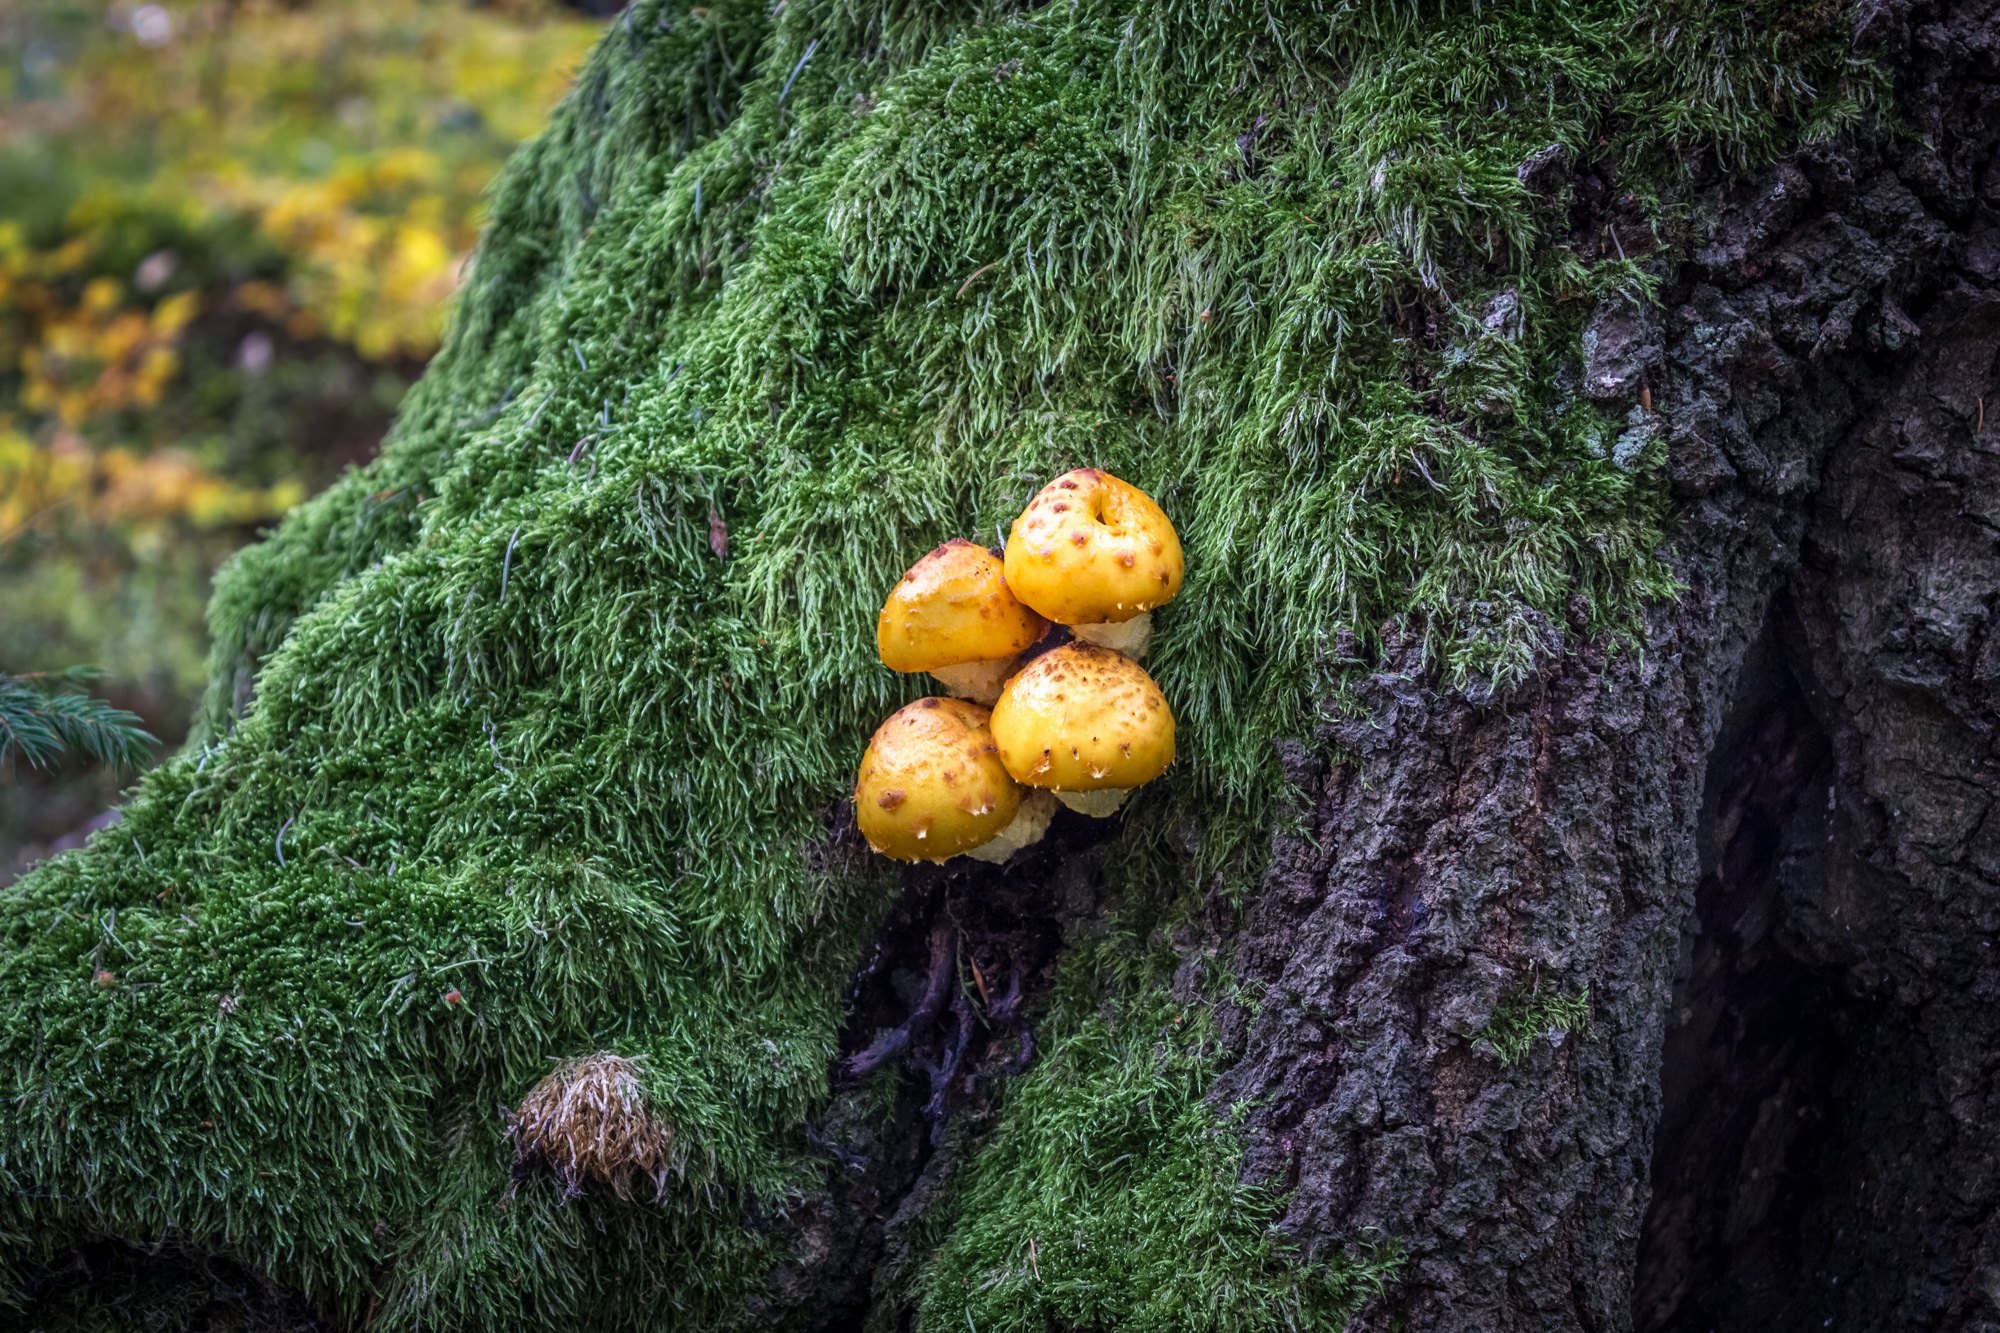
tree, nature, forest, branch, plant, leaf, flower, trunk, moss, green, produce, autumn, soil, botany, flora, spruce, woodland, woody plant, land plant, medicinal mushroom